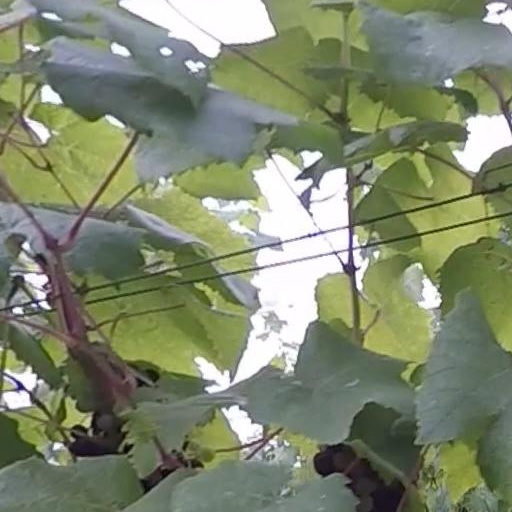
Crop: grape